Dwight D. Eisenhower School for National Security and Resource Strategy

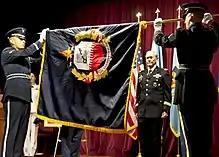
Unfurling of the new Eisenhower School flag in September 2012

In 2012, the college was renamed "The Dwight D. Eisenhower School for National Security and Resource Strategy". It is now commonly known as "The Eisenhower School". Today, the official mission of the college is to: "Prepare selected military officers and civilians for strategic leadership and success in developing our national security strategy and in evaluating, marshalling, and managing resources in the execution of that strategy."